Music of Vancouver

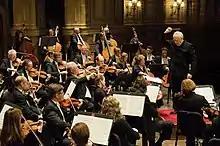
The Vancouver Symphony Orchestra conducted by Bramwell Tovey. The ensemble is the third largest orchestra in Canada and the largest performing arts organization in Western Canada.

Classical music performances are given by professional ensembles such as Vancouver Symphony Orchestra, the Vancouver Cantata Singers, the Vancouver Opera, the City Opera of Vancouver, Vancouver New Music Society, the Vancouver Chamber Music Society, Early Music Vancouver, the Pacific Baroque Orchestra Music in the Morning and musica intima (the latter a professional vocal ensemble which continues to perform and record the works of Canadian and other contemporary composers and arrangers). The Vancouver Centre of the Royal Canadian College of Organists regularly presents organists both local and international in recitals.